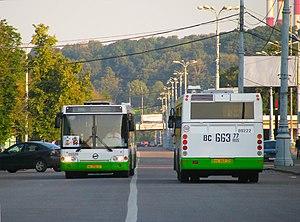
LiAZ est une entreprise russe d'automobiles installée à Likino-Douliovo, en Russie. C'est aujourd'hui une filiale de GAZ spécialisée dans la conception et la fabrication d'autobus.
L’oblast de Moscou également appelé Podmoskovié est un sujet de la Fédération de Russie. Sa superficie, de 44 379 km², est relativement faible par rapport aux autres sujets fédéraux, mais c'est l'une des régions les plus densément peuplées du pays et, avec une population de 7 599 756 habitants, le deuxième sujet de la Fédération le plus peuplé. Il n'y a pas de centre administratif officiel pour l’oblast de Moscou : la plupart de ses administrations siègent à Moscou et quelques autres villes de l’oblast.